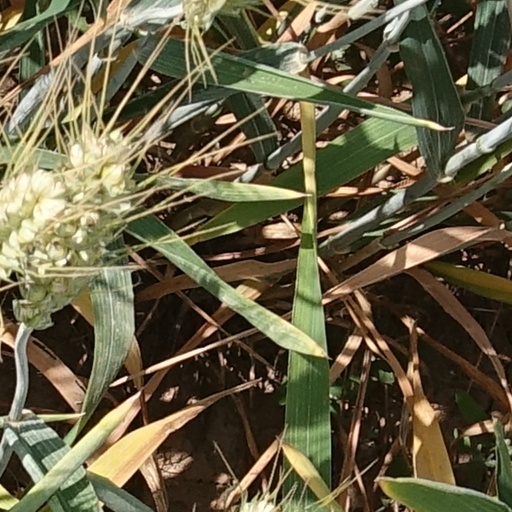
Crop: wheat